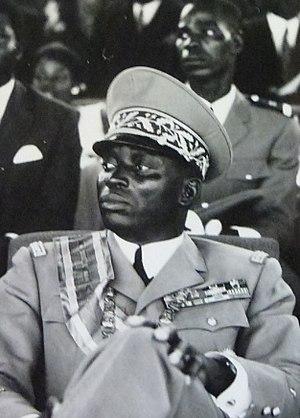
Président de Togo
Un référendum constitutionnel a lieu le 30 decembre 1979 au Togo. La population est amenée à se prononcer sur une nouvelle constitution instaurant la Troisième république, ce qu'elle approuve à une très large majorité. La constitution entre en vigueur le 12 janvier 1980.
Un Plébiscite sur le maintien à la présidence du Général Eyadéma a lieu le 9 janvier 1972 au Togo. La population est amenée à approuver le maintien au pouvoir du général Étienne Gnassingbé Eyadéma, cinq ans après le coup d'état militaire du 14 avril 1967 ayant conduit au renversement du président Nicolas Grunitzky, à la dissolution de l'Assemblée nationale et à l'abolition de la constitution de 1963.